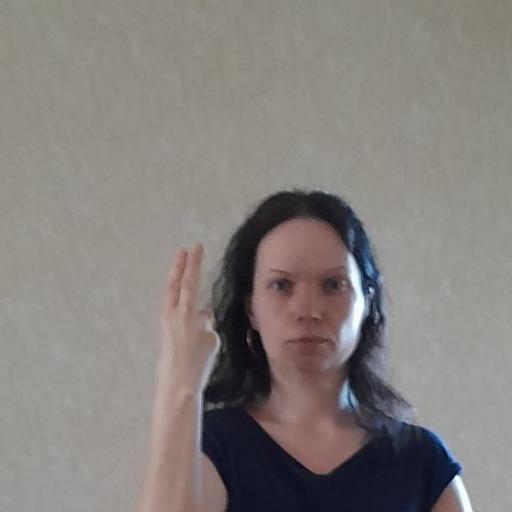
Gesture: two_up_inverted